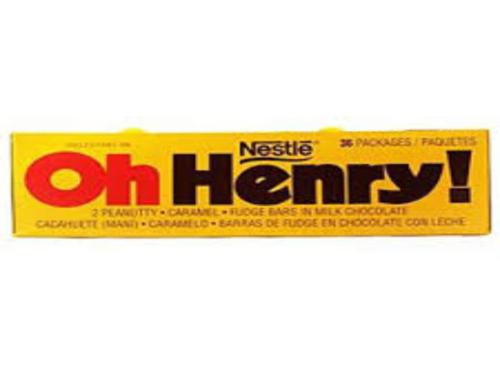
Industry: Food